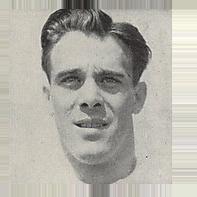
Age: 22